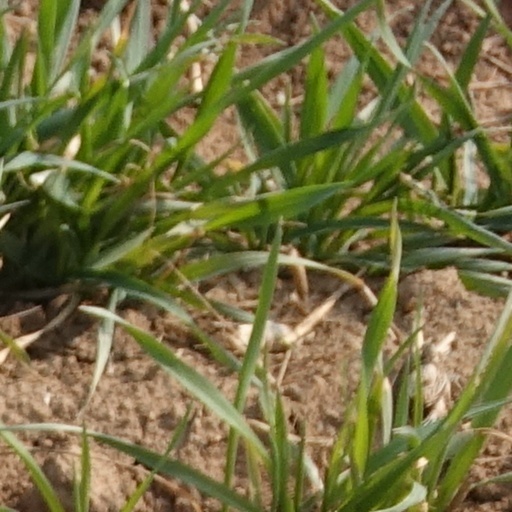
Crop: wheat